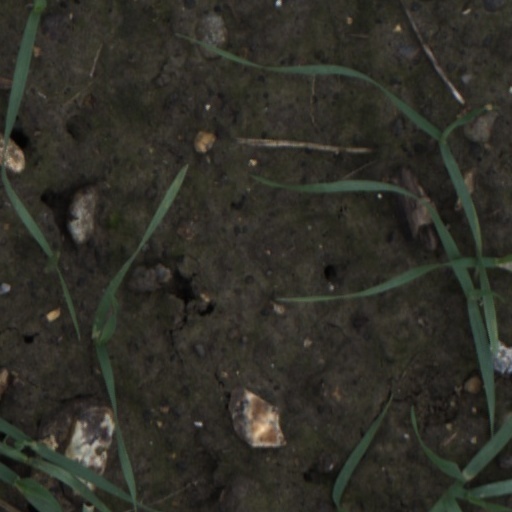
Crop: wheat